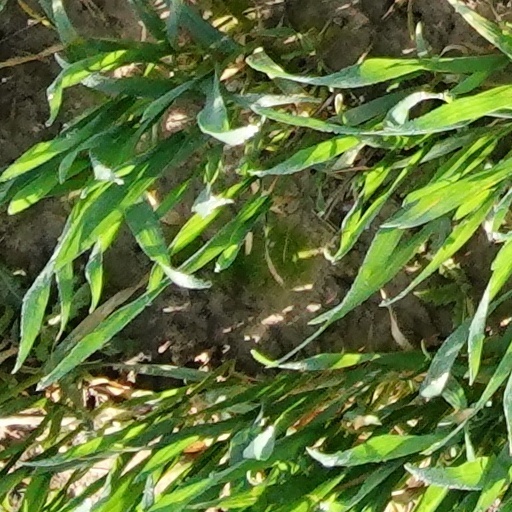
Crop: wheat